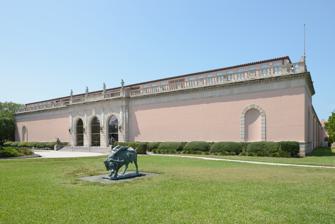
Building: John and Mable Ringling Museum of Art
Country: United States of America
Year built: 1927
Art museum in Sarasota, Florida, US John and Mable Ringling Museum of Art Location within Florida Location 5401 Bay Shore Road Sarasota, Florida Coordinates 27°22′59″N 82°33′33″W / 27.383067°N 82.559165°W / 27.383067; -82.559165 Type Art museum Architect John H. Phillips Public transit access Sarasota County Area Transit Website ringling .org The John and Mable Ringling Museum of Art is the official state art museum of Florida, located in Sarasota, Florida . It was established in 1927 as the legacy of Mable Burton Ringling and John Ringling for the people of Florida. Florida State University assumed governance of the museum in 2000. The institution offers 21 galleries of European paintings as well as Cypriot antiquities and Asian, American, and contemporary art. The museum's art collection currently consists of more than 10,000 objects that include a variety of paintings, sculpture, drawings, prints, photographs, and decorative arts from ancient through contemporary periods and from around the world. The most celebrated items in the museum are 16th–20th-century European paintings, including a  collection of Peter Paul Rubens paintings. Other artists represented include Benjamin West , Marcel Duchamp , Mark Kostabi , Diego Velázquez , Paolo Veronese , Rosa Bonheur , Gianlorenzo Bernini , Giuliano Finelli , Lucas Cranach the Elder , Frans Hals , Nicolas Poussin , Joseph Wright of Derby , Thomas Gainsborough , Eugène Boudin , and Benedetto Pagni . In all, more than 150,000 square feet (14,000 m 2 ) have been added to the campus, which includes the art museum, circus museum, and Ca' d'Zan , the Ringlings' mansion, which has been restored, along with the historic Asolo Theater. New additions to the campus include the McKay Visitor's Pavilion, the Kotler-Coville Glass Pavilion exhibiting studio glass art, the Johnson-Blalock Education Building housing The Ringling Art Library and Cuneo Conservation Lab, the Tibbals Learning Center complete with a miniature circus, the Searing Wing, a 30,000-square-foot (2,800 m 2 ) gallery for special exhibitions attached to the art museum, the Chao Center for Asian Art, and the Monda Gallery for Contemporary Art. History Saint Sebastian by Niccolò De Simone in the Neapolitan paintings section Construction and planning John Ringling would hire architect John H. Phillips to design the museum in 1925. Phillips decided that Sarasota would be a good setting for a museum with Italian-inspired architecture. Dredging and filling work would be done on the marshy area the museum was located at named Shell Beach. Construction would start on June 27, 1927. As Ringling was strapped for funds he decided to abandon his two other projects he was working on: the Sarasota Ritz Carlton and Ringling Estates. Ringling also wanted to have an art school on the museum's grounds. After the death of John's wife Mable in June 1929 he would become more adamant about creating an art school, John Ringling University but this did not materialize as he was financially constrained and lacked personal experience in higher education. Initially, construction work was done by Hageman and Harris but was later replaced by another contractor, Chase and McElroy.  Originally scheduled to open in February 1930, it was postponed but; a brief opening was done that year and another in 1931. The museum would open permanently on January 17, 1932. Opening to Florida State University transfer John Ringling willed his property and art collection, plus a $1.2 million endowment, to the people of State of Florida upon his death in 1936. One instruction of the will states that no one has permission to ever change the official name of the museum. For the next 10 years the museum was opened irregularly and not maintained professionally, Ca' d'Zan was not opened to the public, while the state fought with Ringling's creditors over the estate (Ringling was nearly bankrupt at his death; Florida would finally prevail in court in 1946). A. Everett "Chick" Austin Jr. who was the former director of the Wadsworth Athenaeum and a member of the International Brotherhood of Magicians would be appointed as the director of the museum in 1946. From 1932 to 1946, the museum had no director and at the time of his appointment he would be the first "outside" director of it; as Mable Ringling was listed as the director in the museum's charter but Mable died in 1929 before the museum opened. Dr. Laurence J. Ruggiero was director of the John and Mable Ringling Museum of Art from 1985 to 1992. He had served in the Finance Department and as Assistant to the President at the Metropolitan Museum of Art, and was director of the Oakland Museum Association. In 1989 the Circus Gallery was renovated. On January 19, 1991, the newly restored John and Mable Ringling Museum of Art reopened l. Curators from the Metropolitan Museum of Art, the Baltimore Museum, as well as Metropolitan Architect Arthur Rosenblatt visited and donated their talents in the initial evaluation of the Ringling. Work was accomplished by the Museum staff, conservators, and Museum Exhibition and Lighting Designer George Sexton, with construction by the State of Florida. The State of Florida Legislature and Governors Bob Graham, Bob Martinez, and Lawton Chiles, as well as many private donors who gave generously, supported this project. Even after prevailing in court, the Florida Department of State (who had initial responsibility for the museum) did virtually nothing to manage the endowment or maintain the property, while the local community (believing the museum to be the state's responsibility) did little to support the museum. By the late 1990s Ca' d'Zan was falling apart (as were the exterior footpaths and roads), the museum had a serious roof leak plus its security systems were wholly inadequate to protect its collection, and the Asolo Theater building was actually condemned, while the $1.2 million endowment had grown to only $2 million. Florida State University transfer The State of Florida transferred responsibility of the museum to Florida State University in 2000. As part of the reorganization it created a board of trustees consisting of no more than 31 members, of which at least one-third must be residents of either Manatee or Sarasota counties. In 2002 it appropriated $42.9 million in construction funds, with one condition: the museum had to raise $50 million in private sector support within five years; the museum raised $55 million by the deadline. In January 2007, a $76-million expansion and renovation of the Museum of Art was finished. A new Arthur F. and Ulla R. Searing Wing was added—the new wing being the final component of a five-year master plan that has transformed the museum. It is now the sixteenth largest in the United States. In 2013, The John and Mable Ringling Museum of Art was renamed The Ringling. [ clarification needed ] Continued Developments The Ringling added further galleries and education spaces in the following years. The Ting Tsung and Wei Fong Chao Center for Asian Art opened in 2016, dedicated to the appreciation of Asian history and art. The Keith D. Monda Gallery for Contemporary Art also opened in 2016, the first space at The Ringling dedicated to modern art. In 2018, The Kotler-Coville Glass Pavilion opened as the entrance to the Historic Asolo Theater. It displays a growing collection of studio glass with no admission costs. Temporary HVAC units on north lawn of Ca' d'Zan in November, 2024 Stump of a hurricane-damaged banyan tree Cut-back banyan trees near the Ringling Cottage in the estate's northeast area 2024 Hurricanes In September and October of 2024, Hurricanes Helene and Milton tore through Florida's west coast, leaving Sarasota and the Ringling estate with significant flooding and wind damage. The Circus Museum's roof took damage, incurring interior water damage. No exhibits were damaged, but the building was closed to the public for several weeks while repairs were made. The Joseph's Coat sky exhibit in the Searing Wing of the Fine Arts Museum had to close for several weeks during storm clean up, but reopened in early December, 2024. John and Mabel's 1926 waterfront home, the Ca' d'Zan mansion sustained significant damage to the lower terrace, portions of the roof, and climate control systems. Eight feet of water flooded the basement where the HVAC and other utilities were housed. Displaced roof tiles incurred water damage in several upstairs rooms, and unmoored boats were slammed into the terraces support structures. Museum staff and FSU affiliates moved fast to stabilize the house's humidity and temperature. The mansion was closed to visitors indefinitely as plans for restoration were made. The heaviest hit was to the estate's grounds, particularly the large hammocks of banyan trees and strangling figs. Weeks after the storms, the Millennium Tree Trail remained closed as large sections of damaged trees were trimmed and hauled away. The Historic Asolo Theater and The Ringling Fine Arts Museum sustained no lasting damage and all collections were unharmed. While the damaged parts of the property remained closed after both storms, the Ringling Museum as a whole reopened a few days after power was restored from the Hurricane Milton outages, providing free admission and a welcome distraction for Sarasota residents coping with the storms' after effects. Ringling estate Aside from the art museum, the estate also contains the Ringling's mansion, Ca' d'Zan, Mable Ringling's rose garden, the Circus Museum and Tibbals Learning Center, the historic Asolo Theater, the Ringling Art Library, the Secret Garden, gravesite of John and Mable Ringling and the FSU Center for the Performing Arts. Ringling Museum Main Palazzo Courtyard South Wing -- L1020853 Ringling Museum Fountain Bronze Group: Old Man Representing Nile -- 20160422212059 Main entrance Aerial view of The John and Mable Ringling Museum of Art Courtyard Museum of Art Loggia Ca' d'Zan Statues courtyard Stone statue Dwarf Garden The Dwarf Garden showcases stone statues that the Ringlings brought back with them during their years of travel in Europe. The Commedia del Arte like figures are arranged along a circular path and between banyan tree hammocks and thick stands of bamboo. Ca' d'Zan Front facade of Ca' d'Zan Ca' d'Zan , ( Venetian for "House of John"), is the waterfront residence built for Mable and John Ringling. The mansion was designed by architect Dwight James Baum with assistance from the Ringlings, built by Owen Burns , and was completed in 1926. It is designed in Venetian Gothic style. Overlooking Sarasota Bay , the mansion became the center for cultural life in Sarasota for several years. The residence was restored in 2002. A romantic statue bordering Mabel's Rose Garden at The Ringling Rose Garden Mabel Ringling's rose garden was completed in 1913 while she and John were living in another house on the property. The rose garden is located near the original Mary Louise and Charles N. Thompson residence within the beautifully landscaped grounds overlooking Sarasota Bay. John and Mable are both buried near this garden, in what is called the Secret Garden. The rose garden is surrounded by romantic stone statues. They are all pair of people attired in Italian peasant clothing, engaged in activities associated with couples wooing. Circus Museum and the Tibbals Learning Center The Circus Museum, established in 1948, is the first museum of its kind to document the history of the circus. The museum has a collection of handbills, posters and art prints, circus paper, business records, wardrobe, performing props, circus equipment, and parade wagons. The adjacent Tibbals Learning Center contains The Howard Bros. Circus model. Built by Howard Tibbals, this 3 ⁄ 4 -inch-to-the-foot scale model display is inspired by the Ringling Bros. and Barnum & Bailey Circus from 1919 to 1938, and is billed as the "world's largest miniature circus". Wisconsin railroad car The Wisconsin railroad car in 2019 John Ringling owned a private railroad car and used it from 1905 to 1917 to travel with his circus, take vacations, and conduct business trips. Ringling named it after his home state of Wisconsin, which was also where his circus was quartered. The Wisconsin was built by the Pullman Company in Pullman, Illinois . Its cost of $11,325.23 was only about half the price of a comparable Pullman train car of the time, as it was outfitted with walls taken from other railroad cars. The wooden observation car weighs 65 short tons (59 metric tons) and is 79 feet (24 m) long, 14 feet (4.3 m) tall, and 10 feet (3.0 m) wide. It is divided into an observation room, three staterooms, a dining room, a kitchen, a bathroom, and servants' quarters. The interior is made of mahogany and other woods, intricate moldings, gold-leaf stencils, and stained glass. The 10-foot high ceilings are painted viva gold, baize green, and fiery brown. When New York City banned wooden train cars from its tunnels, John Ringling decided to sell the Wisconsin. Later, the Norfolk Southern Railroad purchased the train car and renamed it Virginia ; the railroad used it as a business car for its officials. It was then sold to the Atlantic & East Carolina Railway, which renamed it Carolina , adapted it into a fishing lodge, and placed it in Morehead City, North Carolina . The North Carolina Transportation Museum became the next owner of the train car and kept it in covered storage on its grounds in Spencer, North Carolina . The Wisconsin's next and current owner became the John and Mable Ringling Museum. A $417,240 federal grant awarded to the Florida Department of Transportation helped pay for the restoration of the Wisconsin's exterior, which was carried out by the Edwards Rail Car Company in Montgomery, Alabama . An anonymous donation of $100,000 then brought the Wisconsin's interior back to its Gilded Age state, the work for which was done at the museum. The Sarasota County Parks and Recreation Department donated railroad tracks, which became available as part of the Rails to Trails project, for the train car. The rails were laid by volunteers from the Florida Railroad Museum in Parrish, Florida . Ringling Art Library Statue in the Mable Ringling Rose Garden The Ringling Art Library is one of the largest art reference libraries in the southeastern United States. Though it has been a part of the Ringling Museum of Art since its opening in 1946, the library gained a permanent home and reading room in 2007. the library was originally located inside one of the two late 19th interiors designed by Richard Morris Hunt. It was in gallery 20, the Astor Gallery (it was originally the oak paneled library of John Jacob Astor). The first 500 books were art books that John Ringling bequeathed to the state of Florida. The collection of nearly 90,000 volumes includes some 800 books originally owned by John Ringling himself and the collection of the Ringling's first director, A. Everett Austin, Jr. The collection covers the 16th-21st centuries and topics like fine and decorative art, art history, architecture, fashion, and theater. The library contains 70, 000 items including a collection of rare books from 16th century to the present, collections of European Art (especially renaissance and baroque, favorites of John Ringling) Asian Art, Studio Glass, Circus history and culture, 60 thousand books and other materials spanning the entire history of art and architecture, and hundreds of specialized art databases. It even contains a facsimile of the Guttenberg Bible, gifted to John Ringling by a German rare book collector. The purpose of the library is to “is to support research and interpretation of the Museum's permanent collections, to meet the needs of the professional Museum staff, and to support the educational and administrative goals of The Ringling Center for the Cultural Arts and The John and Mable Ringling Museum of Art.” Library staff works daily with educators, the circus museum, Ca D’Zan, curators of the Museum of Art, and the exhibition preparator. The Ringling Center for the Cultural Arts was formed in 2000, and now Florida State University stands as umbrellas over the Ringling Museum and the Asolo Center for the Performing Arts, further united the visual and performing arts. The library showcases John Ringling’s love for Baroque art, Italian and Northern Old Masters in not only the collection it boasts but the Italian villa-like museum designed to house it. It is unknown if John Ringling intended to have a formal library on the grounds of the art museum, as the library came to be after his passing. It was only in 1946 that the State of Florida assumed ownership of his book collection, where it was stored in the Astor Library. It remained there for over twenty years, and moved to the third floor of the wing in 1966. It remains there until this day. A new spacious library is being planned by Florida State University, with John Ringling’s book collection being honored in its own room. This private room will consist of shelving and exhibition cases to showcase highlights of Ringling’s collection. The library hosts a free book club, the Literati Book Club, which discusses famous authors & art history. Each month, the Literati Book Club offers two meetings at which the same book is discussed; on one day the meeting is in the evening and the other day the meeting is in the morning. Currently, in 2021, and until further notice, the Literati Book Club is meeting via Zoom. Other regular events include a Saturday for Educators Workshop series which is designed to enhance educators’ understanding of The Ringling's collections and special exhibitions, while also providing an opportunity for networking, collaboration, and inspiration. The Ringling Art Library also hosts an online blog. The library is open to the public and there is a reading room for patrons to view and use materials; however, the collection is non-circulating and items cannot be checked out. The Art Library maintains a large digital image collection of items within Special Collections through Flickr. The library is a non-circulating research library. The library has open stacks, and you may browse through the collection and enjoy the materials in the library's Reading Room. As a part of Florida State University libraries, researchers at the Ringling have access to an ebook library , scholarly databases, and curated research guides . The library is one of the 11 libraries of the Florida State University Library system. It is also one of the largest and most comprehensive art research libraries in the southeastern US. The collection is also searchable through the FSU Libraries Catalog. Admission to the library is free, and open to the public on weekdays, from 1–5. The Secret Garden In 1991, John, Mable and his sister, Ida Ringling North, were buried on the property just in front and to the right of the Ca' d'Zan. It is called the secret garden and John is buried between the two women. There is a locked gate around the 3 graves and tombstones. There is a garden and statues in front of the gate. During the day, during visiting hours, the gate is unlocked and opened. On the anniversary of John Ringling's birthday, neighboring New College students will often sneak in and place a cigar on John's grave. See also Circus World Museum Ringling International Arts Festival References